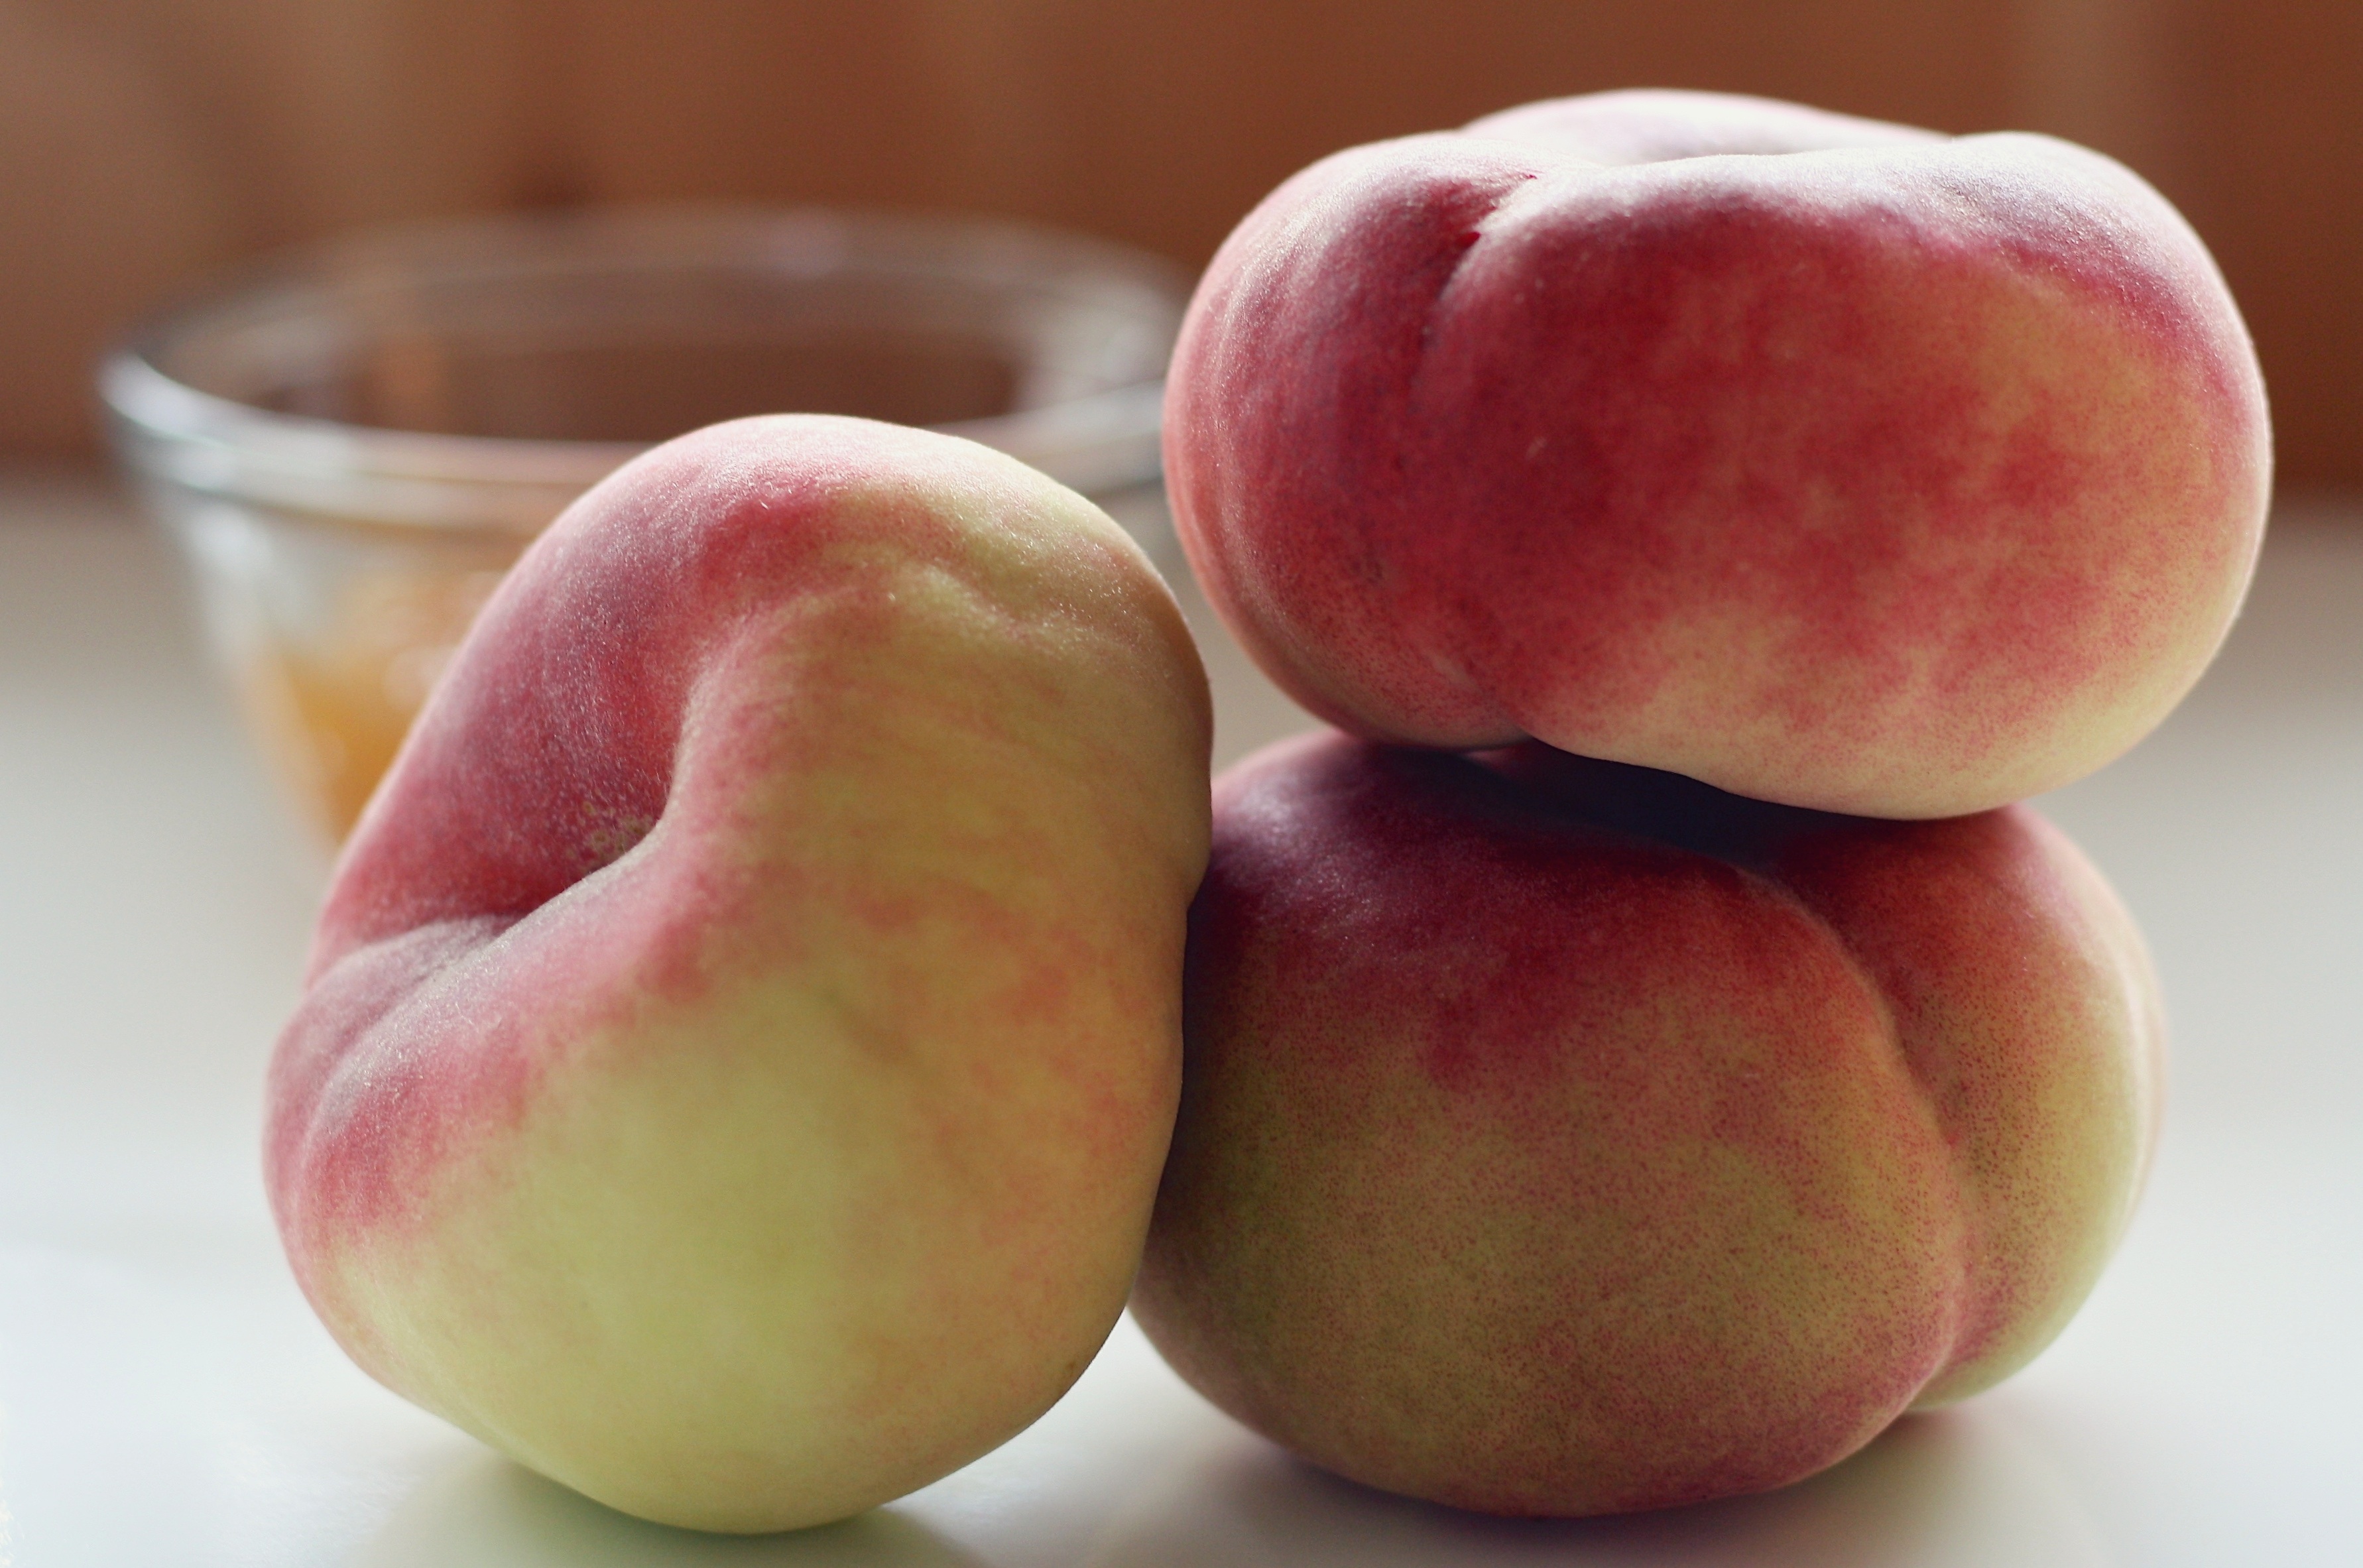
apple, plant, fruit, sweet, rustic, summer, ripe, food, red, produce, fresh, yellow, juicy, healthy, jam, peach, flat, organic, saturn, peaches, flowering plant, rose family, nectarine, saturn peaches, land plant, rose order, pluot